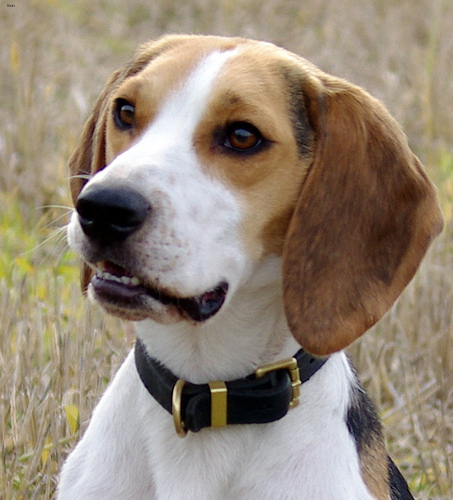
Breed: beagle